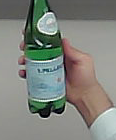
Product: sanpellegrino_water